Alyaksandr Hutar

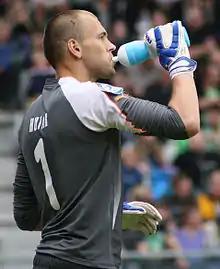
Hutar with Belarus U-21 in the 2011 UEFA European Under-21 Football Championship

Alyaksandr Pyatrovich Hutar (born 18 April 1989) is a Belarusian professional footballer.